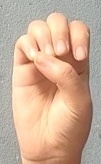
ASL sign: E